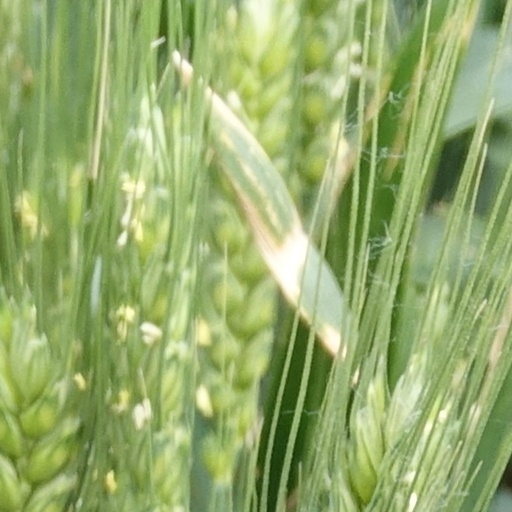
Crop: wheat